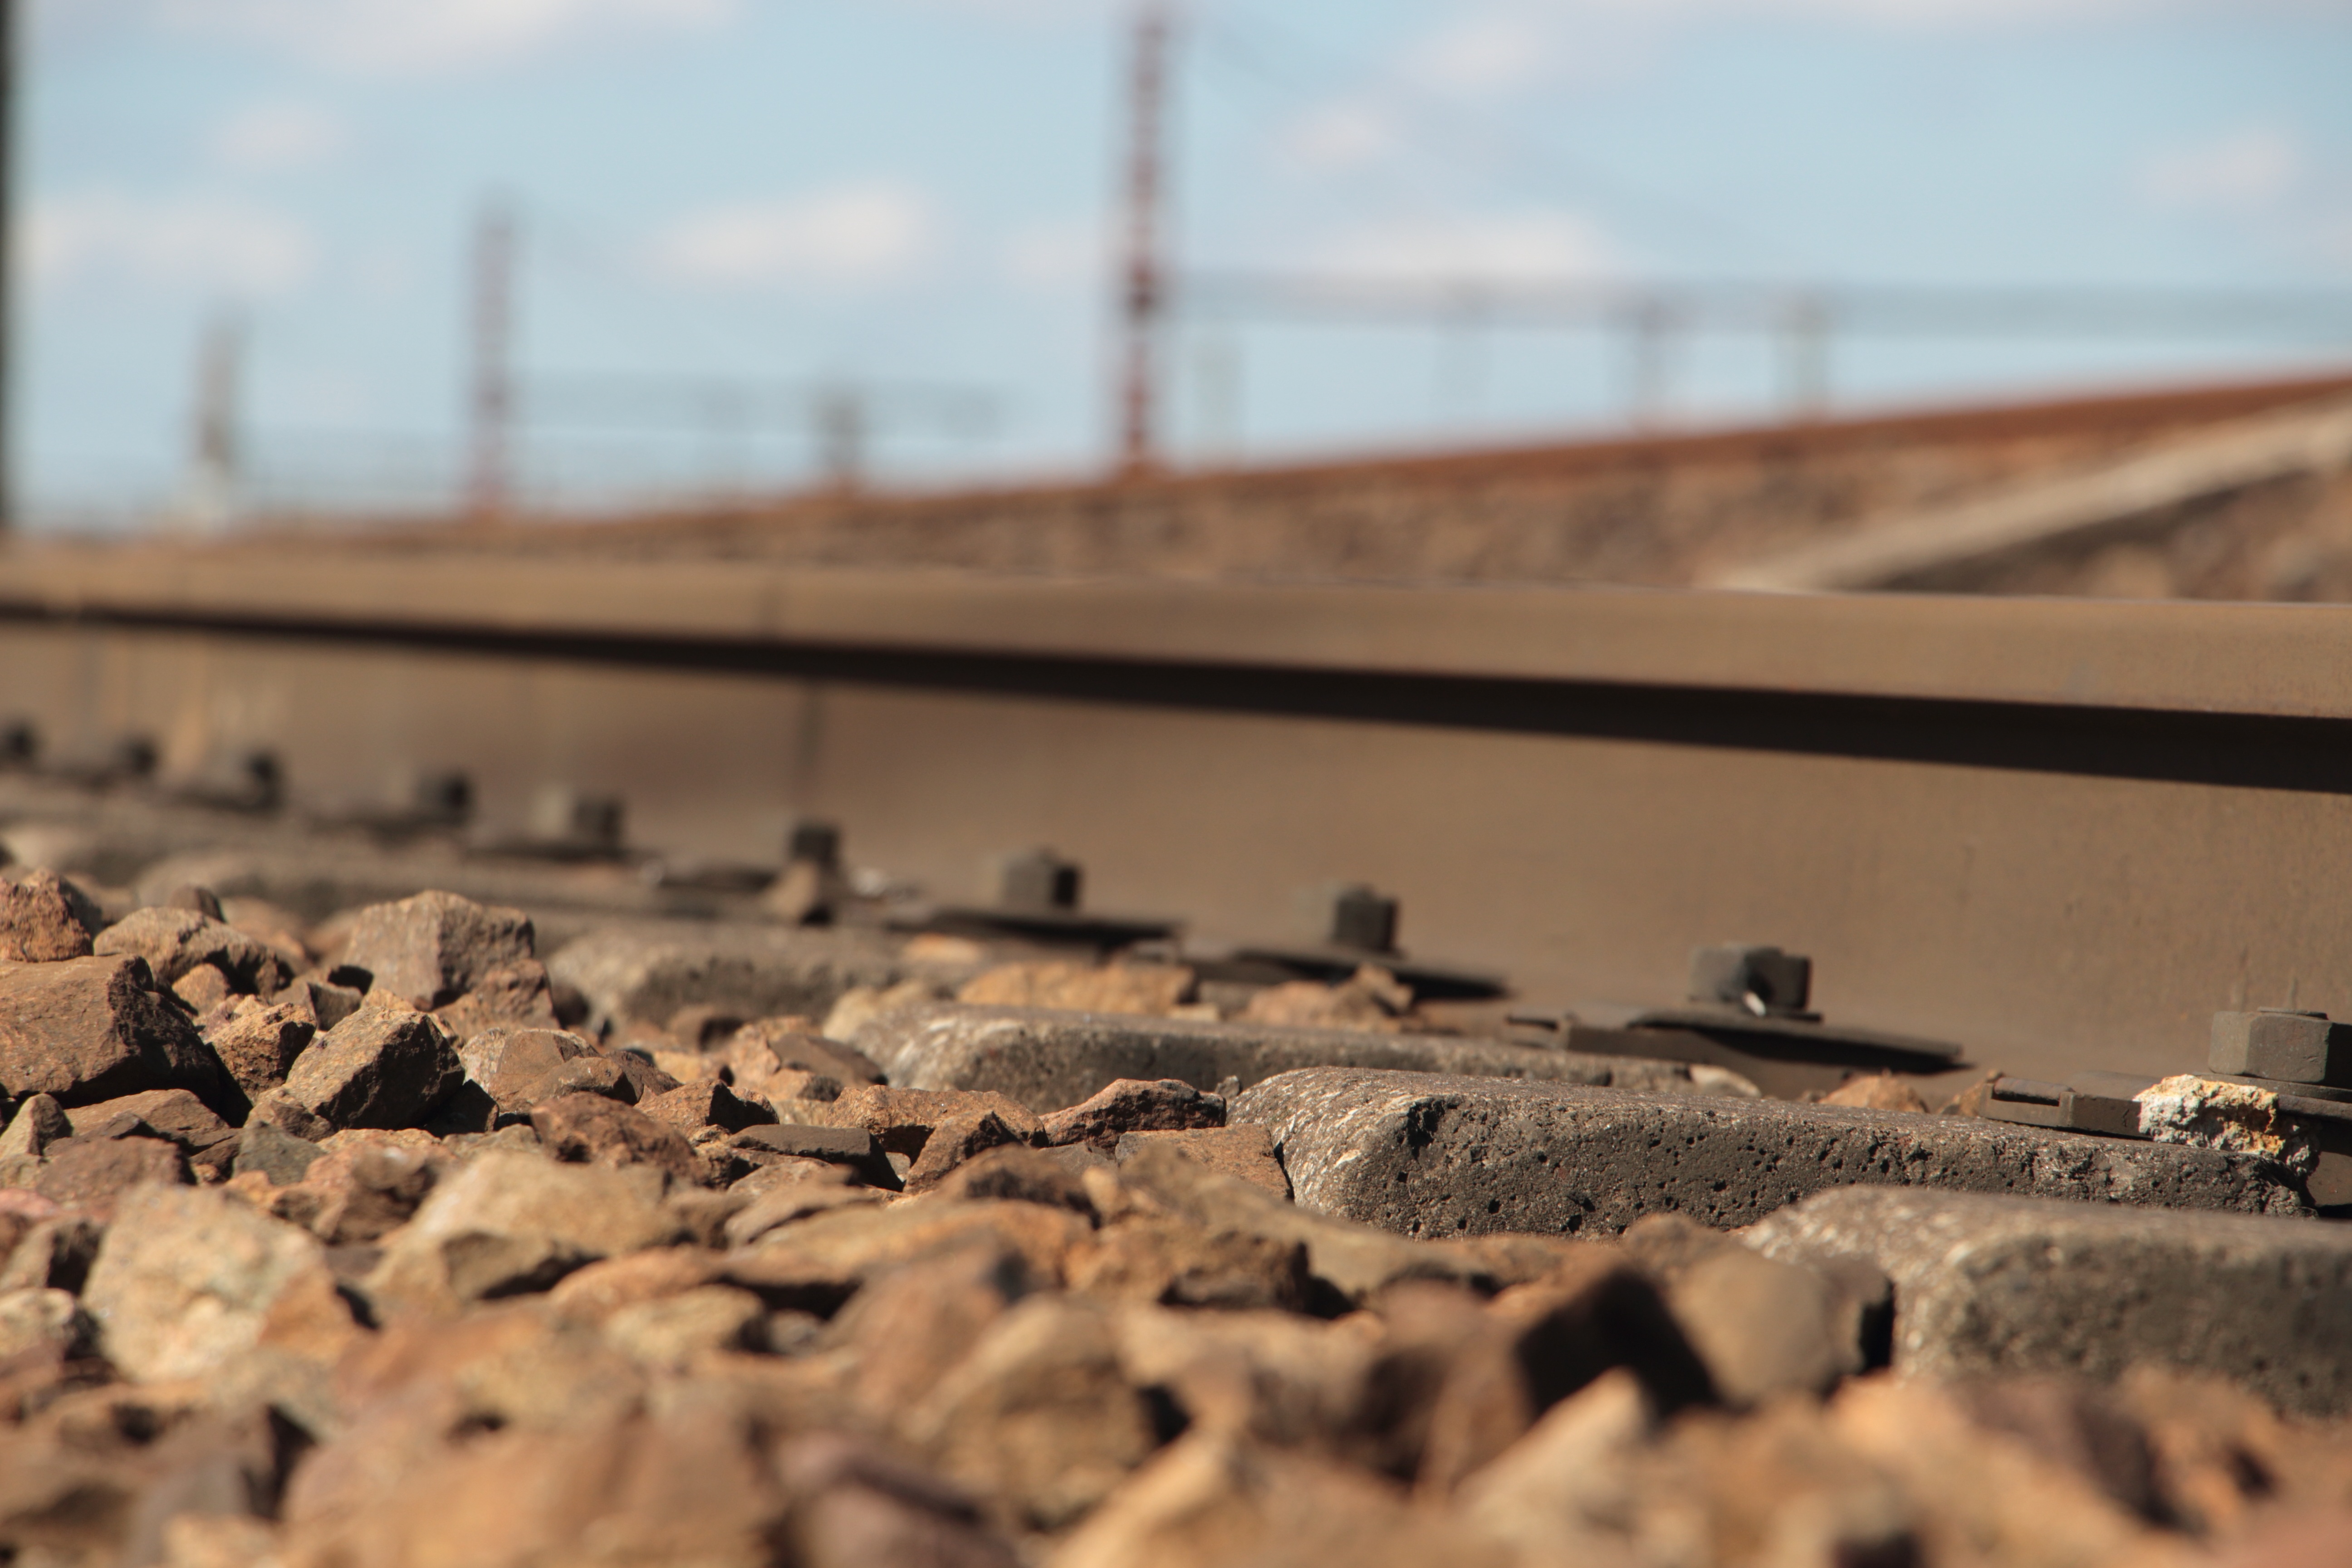
sea, water, sand, snow, winter, wood, track, railway, morning, rail, wall, train, travel, transport, reflection, material, shape